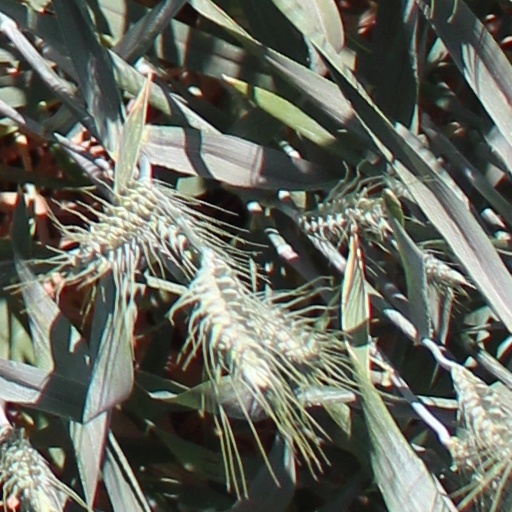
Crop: wheat